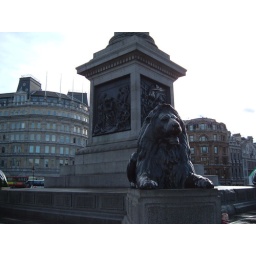
A day out in London - A lion at the base of Nelsons Column